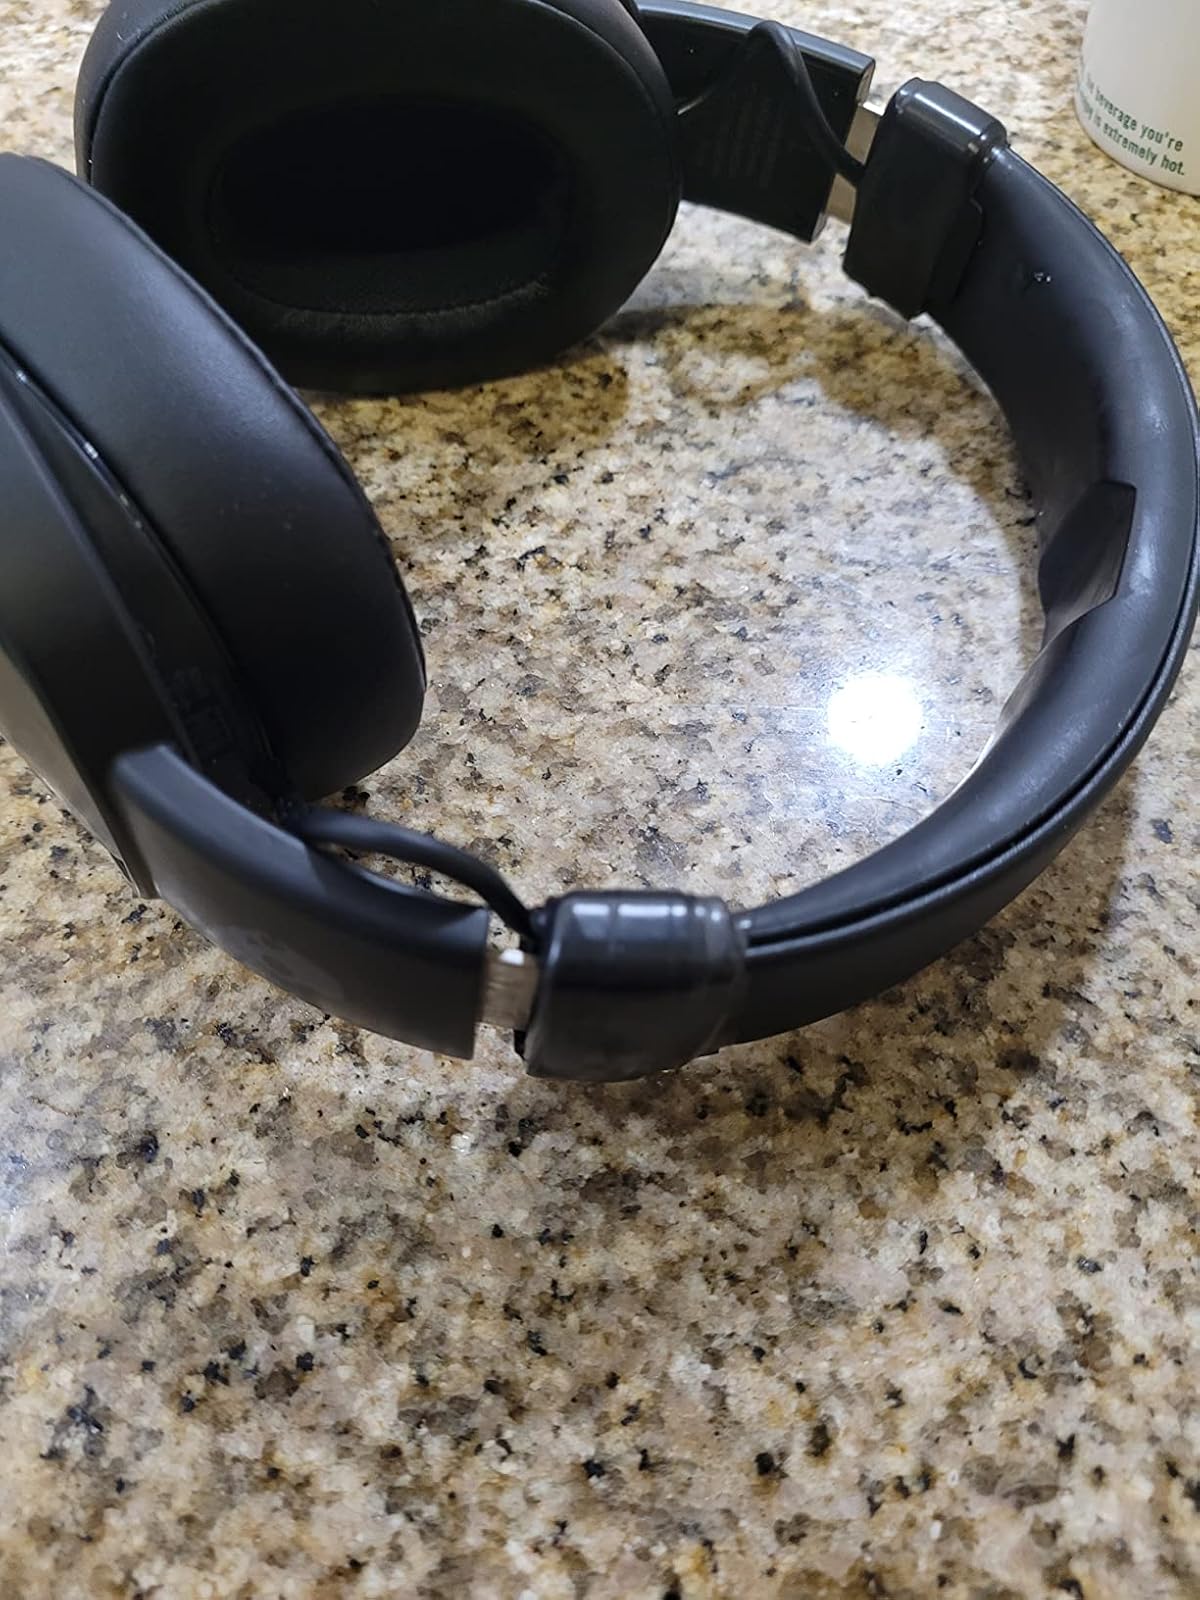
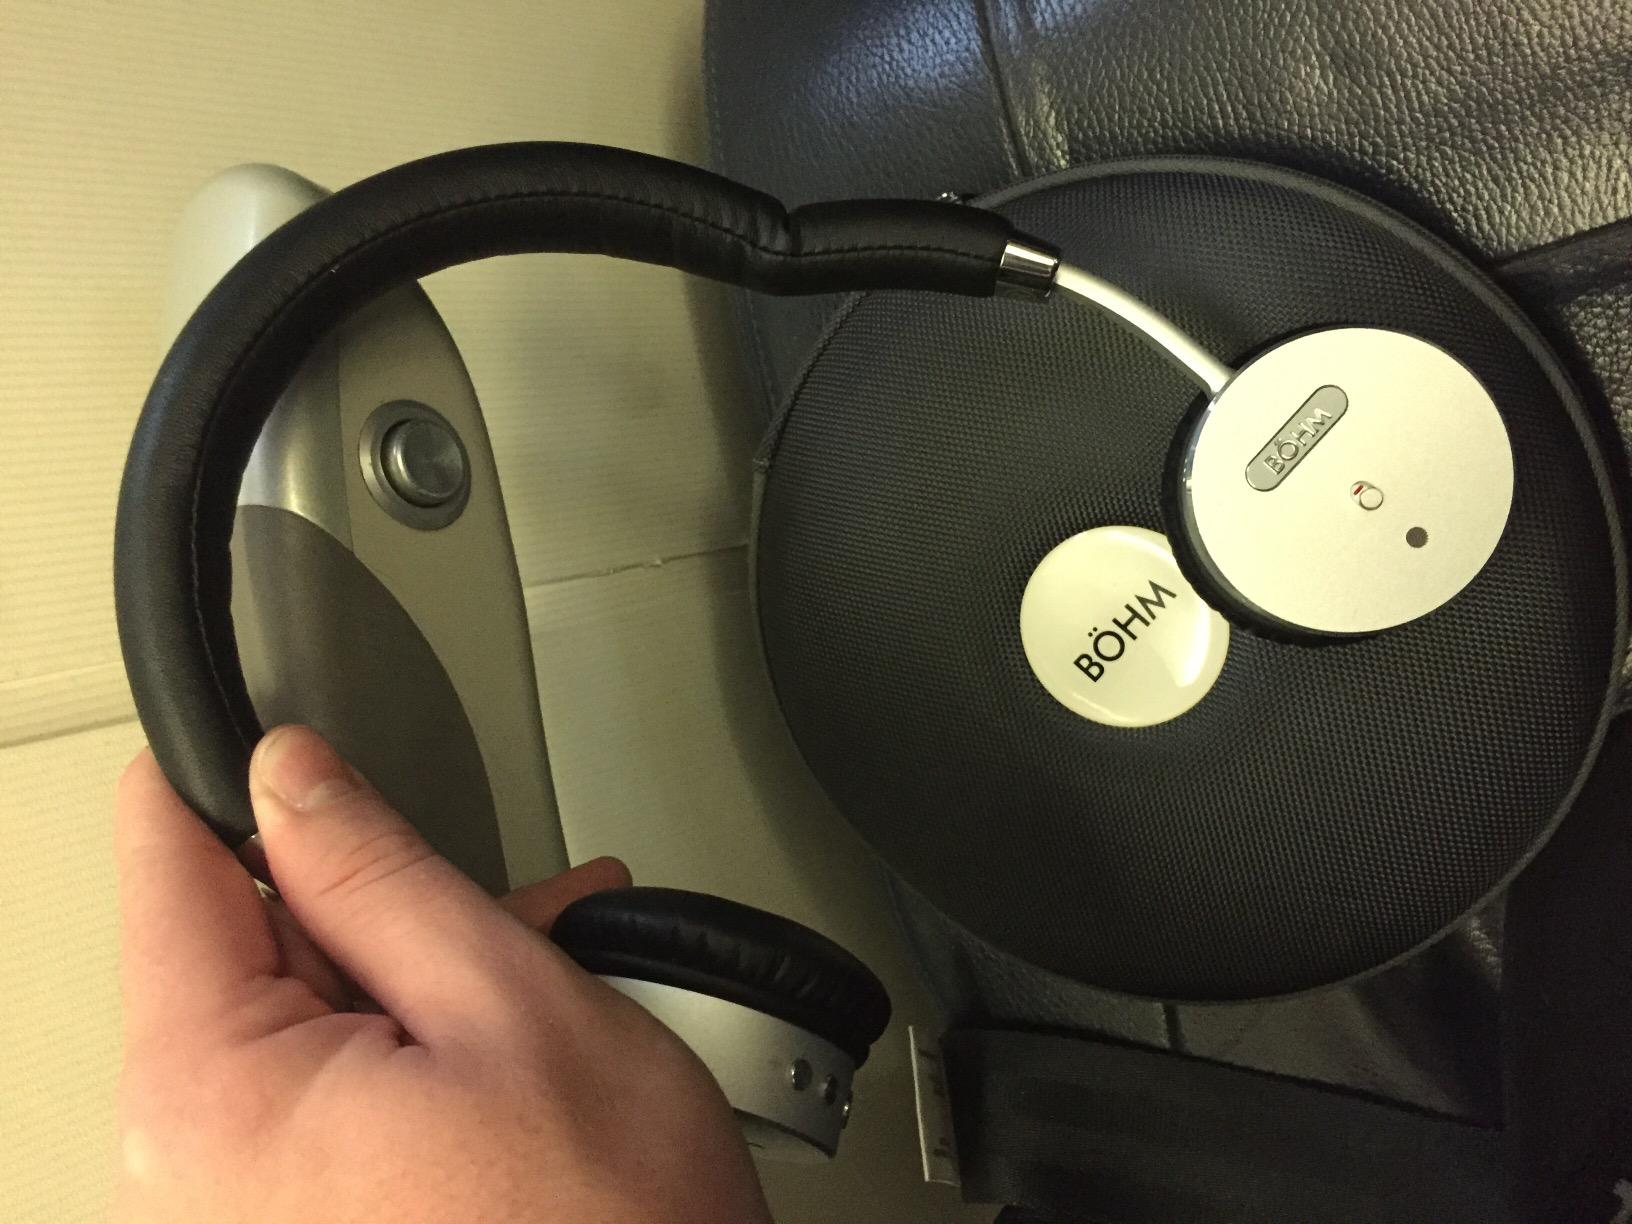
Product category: headphones
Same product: no